Caterham and Warlingham Urban District

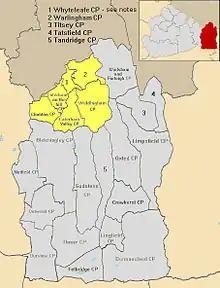
Caterham and Warlingham shown in yellow (from 1933 addition of Chaldon to 1974).

Caterham and Warlingham was an Urban District of Surrey in England until 1974.